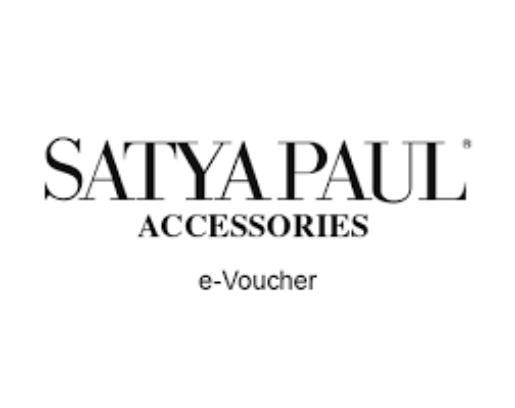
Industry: Clothes